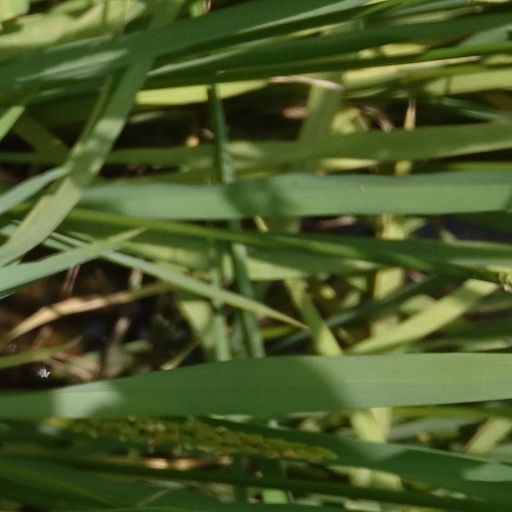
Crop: rice